War for the Overworld

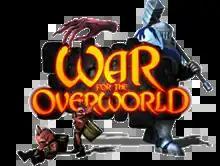
Game logo during the Kickstarter campaign

War for the Overworld is a real-time strategy video game developed by Brightrock Games (previously called Subterranean Games) based in Brighton, UK. The game started as a crowdfunding campaign on Kickstarter, which ran from November 29, 2012, to January 3, 2013. In the game, players build dungeons containing deadly traps to kill adventuring heroes that enter. The game is inspired by "Dungeon Keeper", "StarCraft", "Overlord", and "Evil Genius". It includes a campaign, sandbox mode, and online multiplayer.